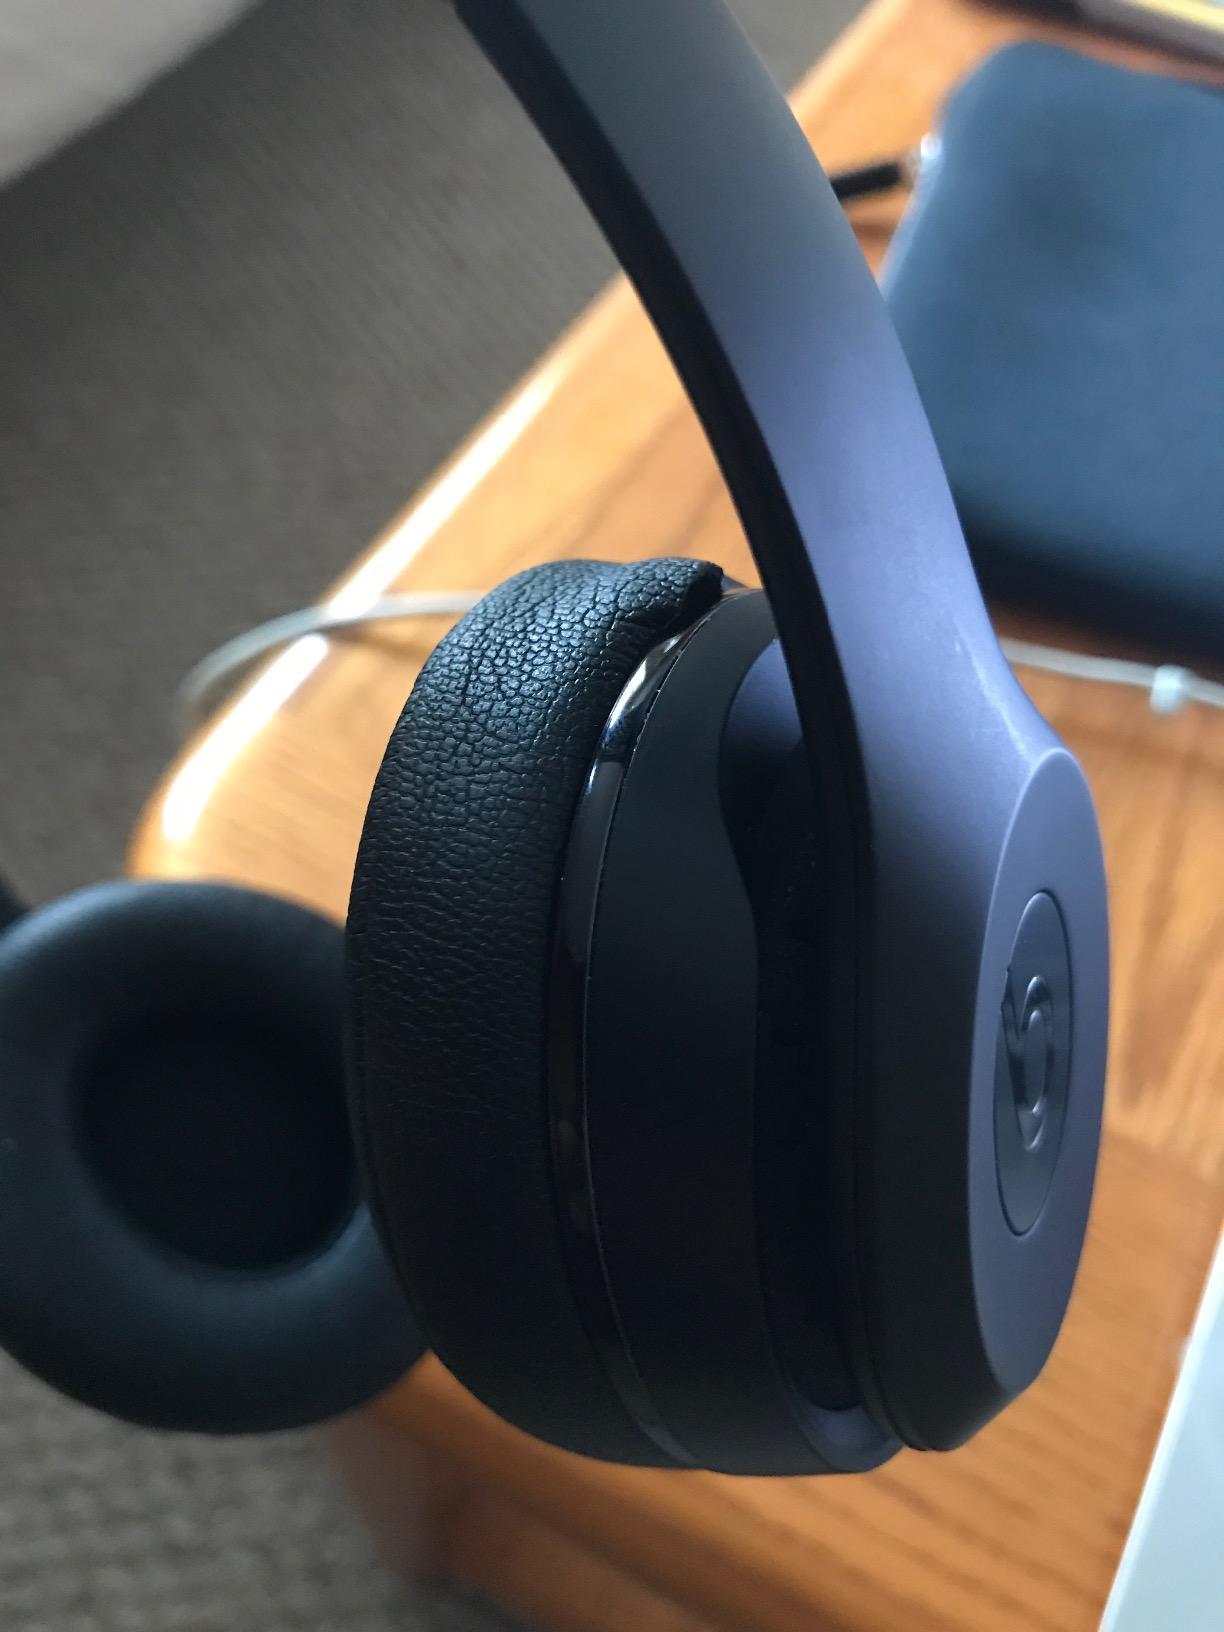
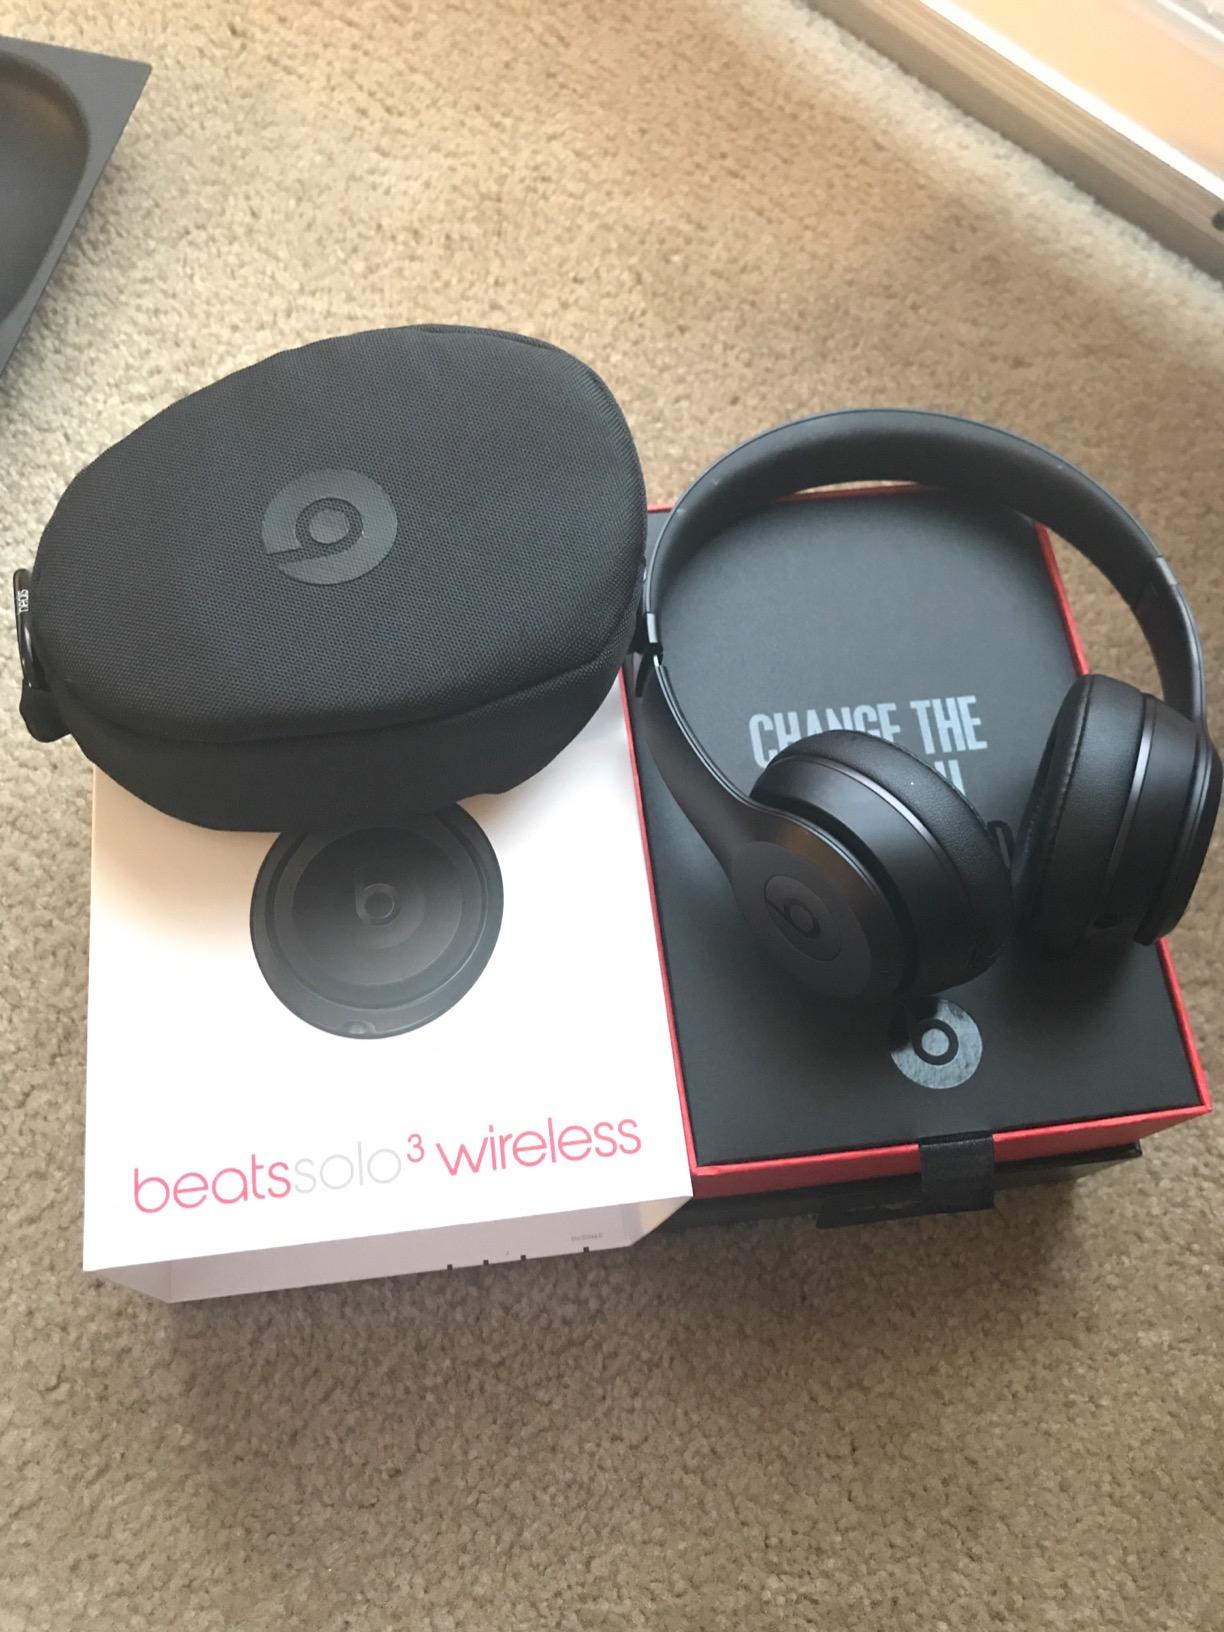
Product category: headphones
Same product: yes